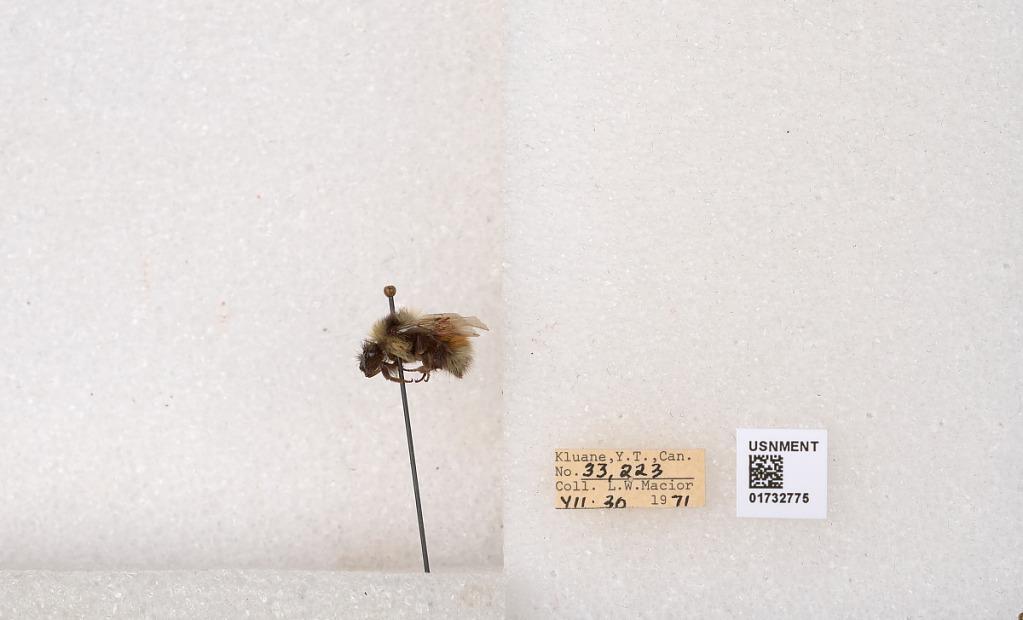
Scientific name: Bombus (Pyrobombus) sylvicola Kirby
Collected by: L. Macior
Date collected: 1971-7-30
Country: Canada
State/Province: Yukon Teritory
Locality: Kluane National Park and Reserve
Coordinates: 60.7493, -139.504